Pier 11/Wall Street

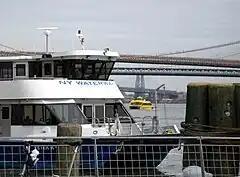
View from Pier 11 looking north to Brooklyn, Manhattan, and Williamsburg bridges

Seastreak catamarans operate daily to the Raritan Bayshore in Monmouth County, New Jersey. Journeys originate at the East 34th Street Ferry Landing or West Midtown Ferry Terminal. West Midtown journeys stop at Paulus Hook Ferry Terminal and/or Battery Park City Ferry Terminal before stopping at Pier 11. After stopping at Pier 11, boats continue through New York Harbor to terminals at Atlantic Highlands, Highlands, or Belford. Some departures make stops at both Atlantic Highlands and Highlands.